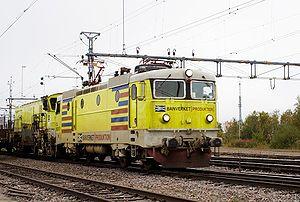
Banverket est le gestionnaire public du réseau ferroviaire suédois. Banverket est né de la scission opérée en 1988 de l'ancienne compagnie des chemins de fer suédois en deux entités, l'une chargée de gérer l'infrastructure, l'autre qui a conservé le nom de SJ, chargée de l'exploitation des services de transport tant voyageurs que fret.